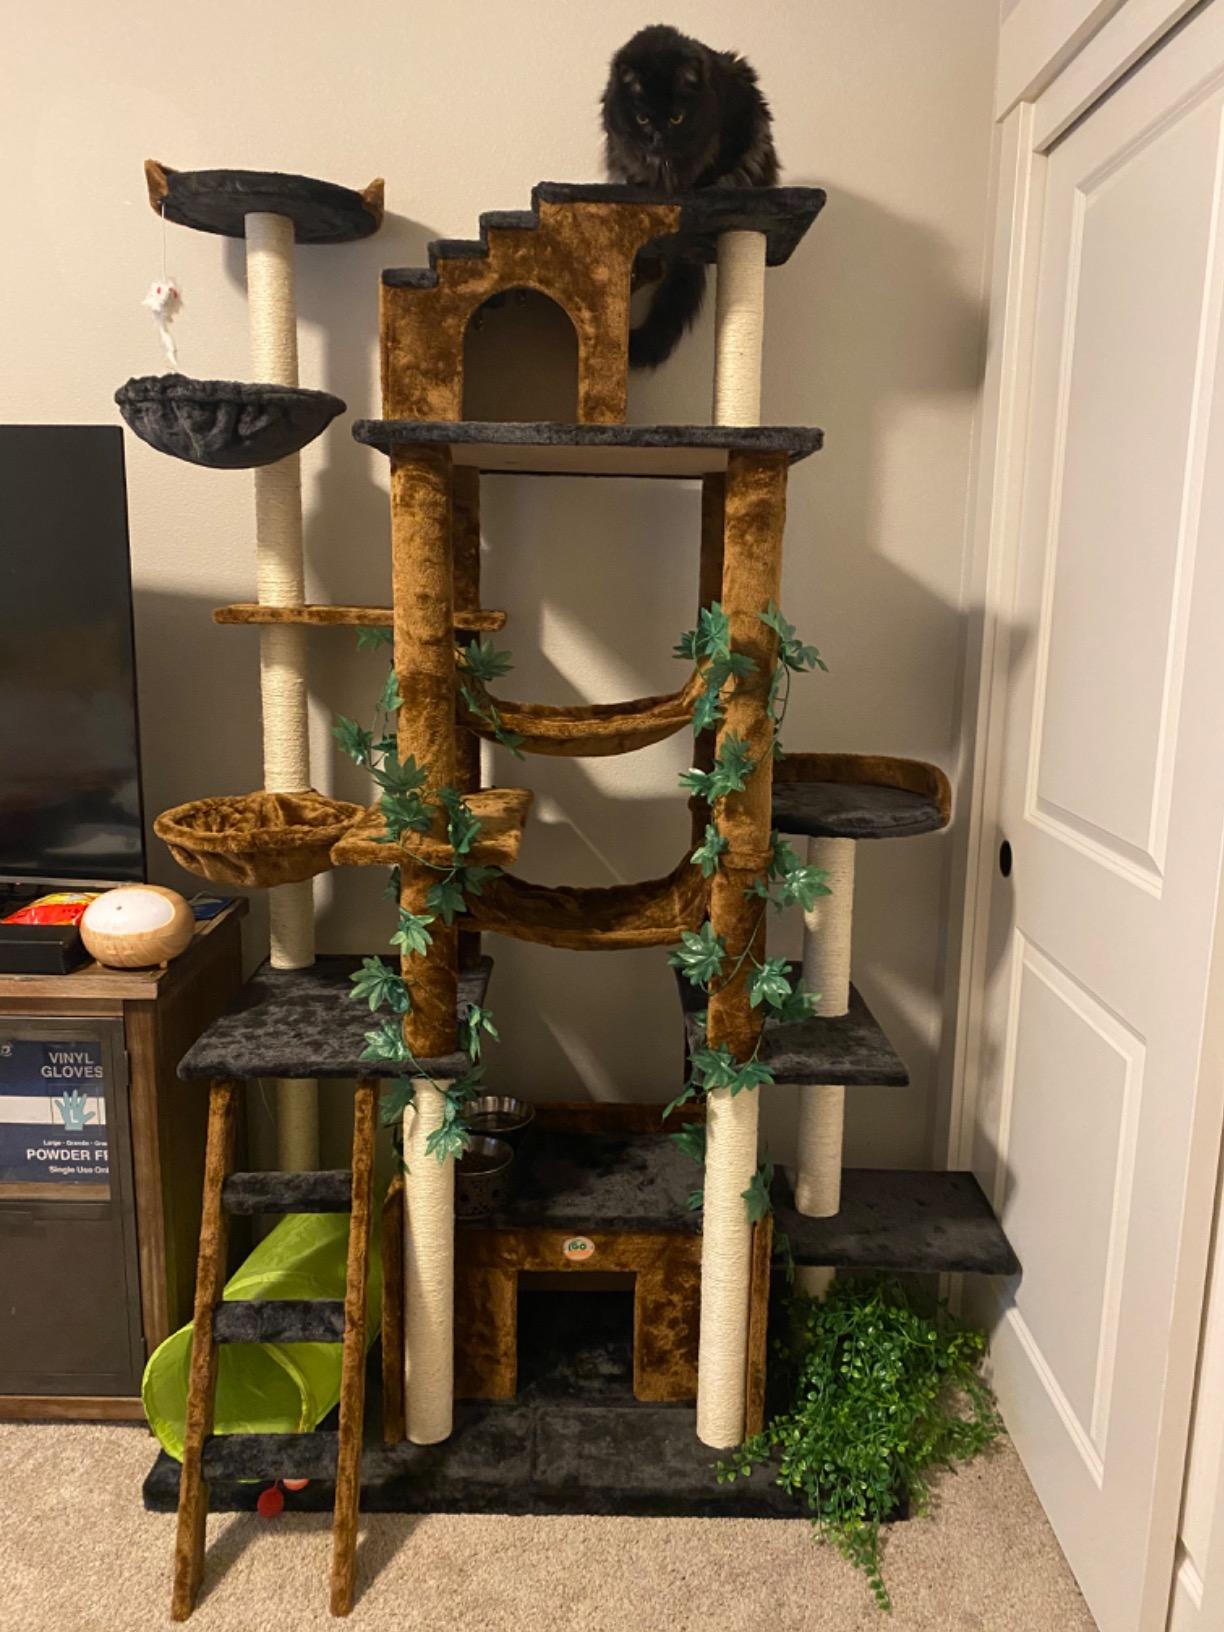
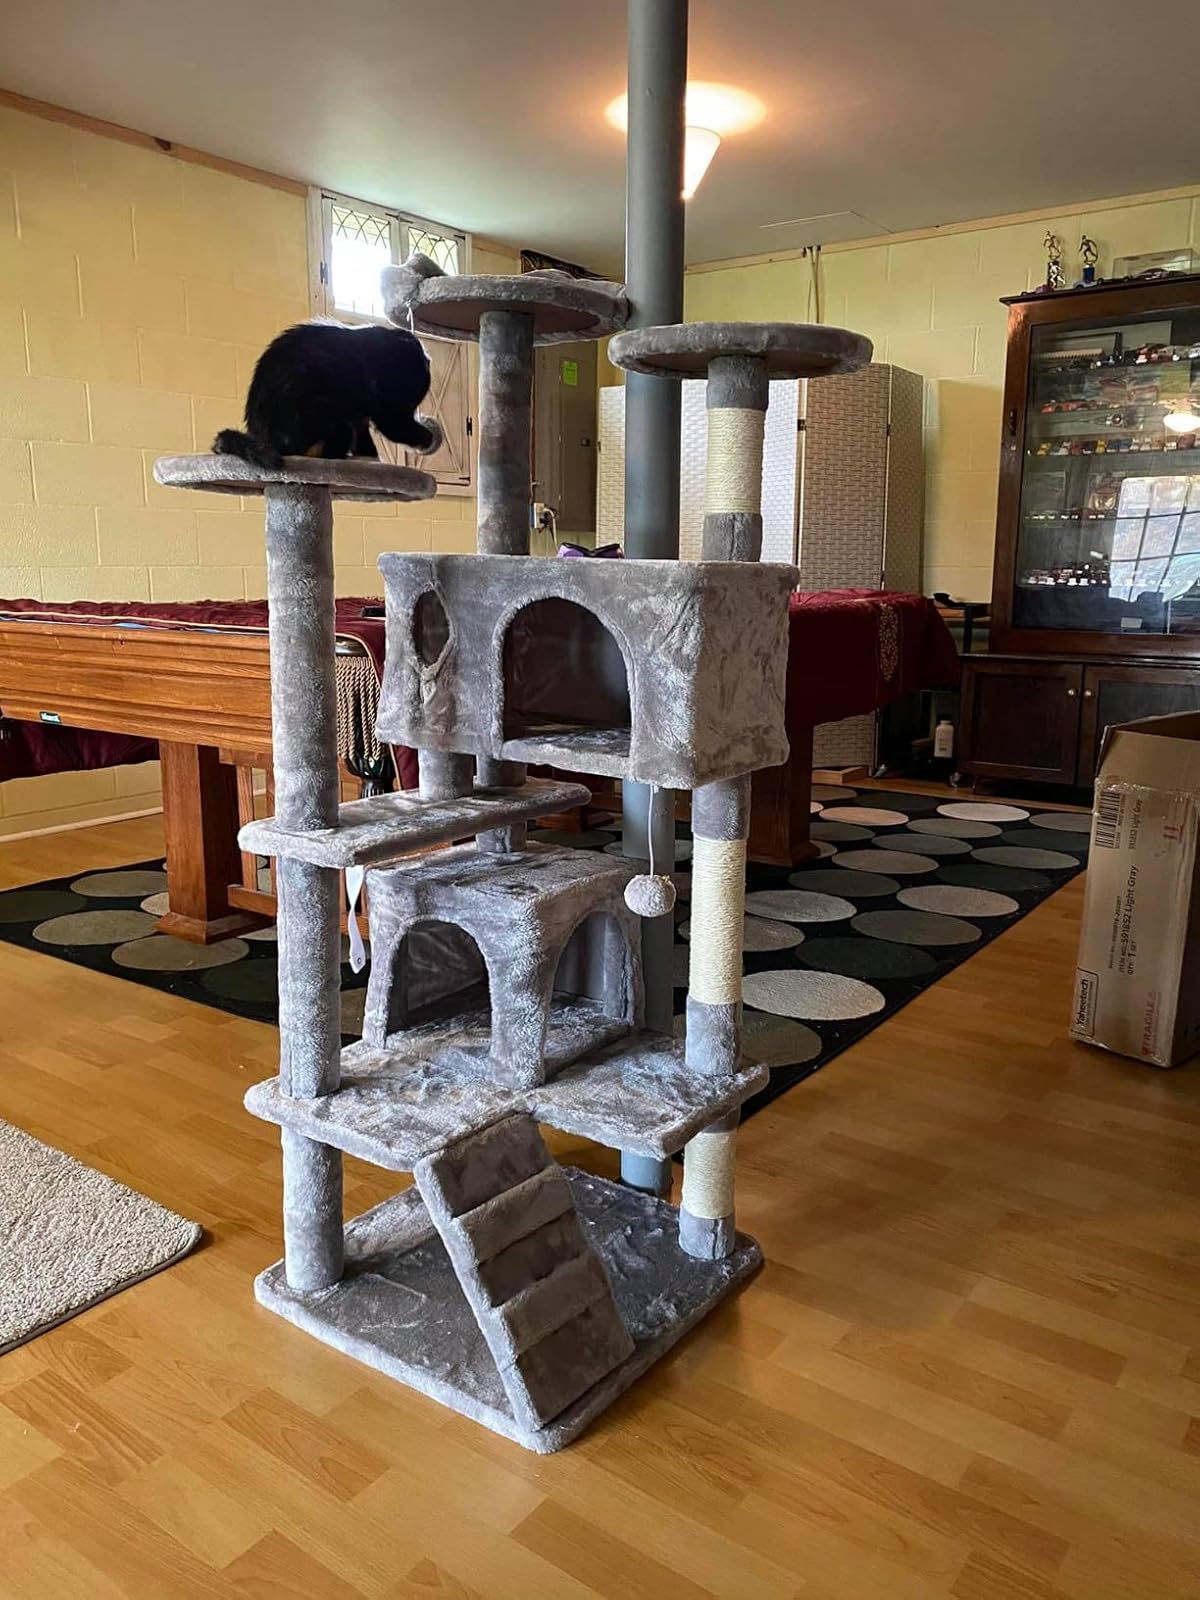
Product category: items_cat tree
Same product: no